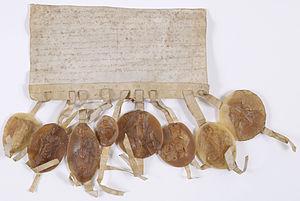
Lettre circulaire adressée par les prélats et barons du royaume aux évêques et grands feudataires pour les inviter à assister au couronnement du jeune Louis IX, le 29 novembre 1226.
Louis IX, dit « le Prudhomme » et plus communément appelé Saint Louis, est un roi de France capétien né le 25 avril 1214 à Poissy et mort le 25 août 1270 à Carthage, près de Tunis. Il régna pendant plus de 43 ans de 1226 jusqu'à sa mort. Considéré comme un saint de son vivant, il est canonisé par l'Église catholique en 1297.